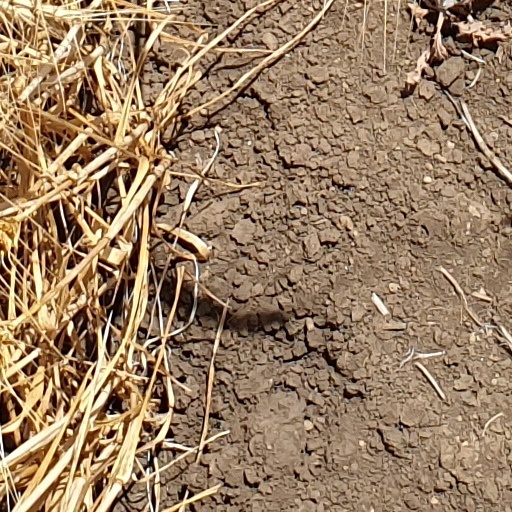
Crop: wheat